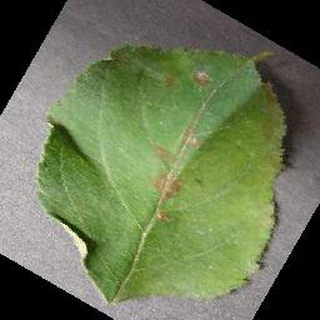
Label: apple_cedar_apple_rust